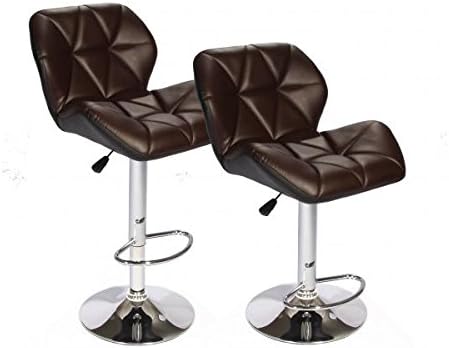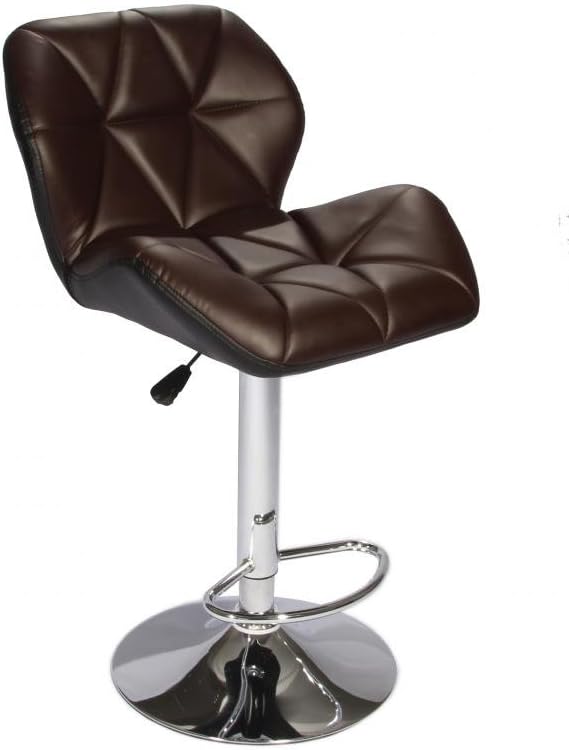
BestOffice Set of (2) Brown Bar Stools Leather Modern Hydraulic Swivel Dinning Chair BarstoolsB01
Category: Amazon Home
The bar stools combines a novel and fashionable design with great comfort and durability. Streamlined, sleek, and versatile, With a built in 360° swivel;Constructed with polished chrome base and footrest; Soft seat provide long time comfort. Bar stools equipped with a PU leather seat and unique design, it will be widely welcomed by plenty of people of all ages. Bar stools is ergonomic back design, soft seat, and swivel design make it stylish yet comfortable at the same time. The bar stools which will perfectly decor your living room and also add an contemporary touch to your office, bar or restaurant. Features ★Durable stable sleek chrome metal base and feet rest.  ★Luxurious modern style with metal frame.  ★Height-adjustable swivel-seat stool with gas rod.  ★Anti-skid and protect floors.  ★PU leather and chrome steel base makes cleaning a breeze.  ★Just need a simple installation.  ★Modern style and truly comfortable bar stool to bring you a comfortable sitting experience.  ★Modern style bar stools can be in your dining room,kitchen,living room,enterment parts,office,cafe and so on.  Bar stools barstools swivel stool bar chairs swivel bar stool counter stools heigh adjustable bar stools bar stools set of 2 kitcen bar stools hydraulic bar stool swivel stool chair bar stools with back swivel counter bar stools PU barstools bar stools barstools swivel stool heigh adjustable bar chairs durable bar stools bar chairs kitchen bar stools bar chairs with back steel base bar stools simple assembly barstools adjustable swivel durable steel PU leather bar stools bar chairs barstools.
Features: ✔【STURDY AND COMFORTABLE BAR STOOLS】: The bar stools are made of high duty chrome, padded with foam and covered with PU leather, The barstools are ergonomically designed: You can lean against the back of the bar chairs and put your legs on the footrest for a better sitting position. The metal frame of our swivel stools is very robust and durable. Weight capacity: 250 pounds.bar stools swivel stool bar chairs. | ✔【PERFECT ADJUSTABLE METHOD】: The bar stools seat can adjust from 25-33 inches,barstools seat can swivel 360 degrees,the bar chairs wide is 19 inch,the deep is 16 inch, 13 inch high back support，Suitable for different heights of people, The swivel stool is your best choice.Swivel stools kitchen bar stools bar chairs. | ✔【ANTI-SKID AND EASY TO CLEAN】: The stool stands of our bar stools on a sturdy circular chrome steel base, which has a rubber ring to prevent your floor from scratching. And rubber ring of barstools also prevent the harsh sound when moving the bar chairs.PU leather and chrome steel base makes cleaning a breeze.Bar stools set of 2 kitchen bar stools swivel stool. | ✔【ENJOY SIMPLE ASSEMBLY】: The bar stools are easy to install, just need to screw four screws, have detailed instruction and easy to ste up,helping you finished installation within 10 minutes .2 bar stools are included in the set.If you have any problem with our swivel stools,please feel free to contact us.bar stools barstools set of 2 bar chairs. | ✔【PERFECT DETAIL PROCESSING】:The bar stools package include all the accessories , High-strength packaging protects all accessories from damage, barstools every screw is carefully crafted. Whether sidled up to the kitchen island or grouped around the home bar, these bar stools always makes the perfect partner.Bar stools swivel stool bar chairs.